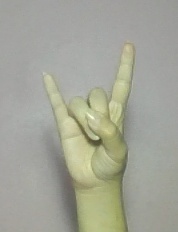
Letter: la